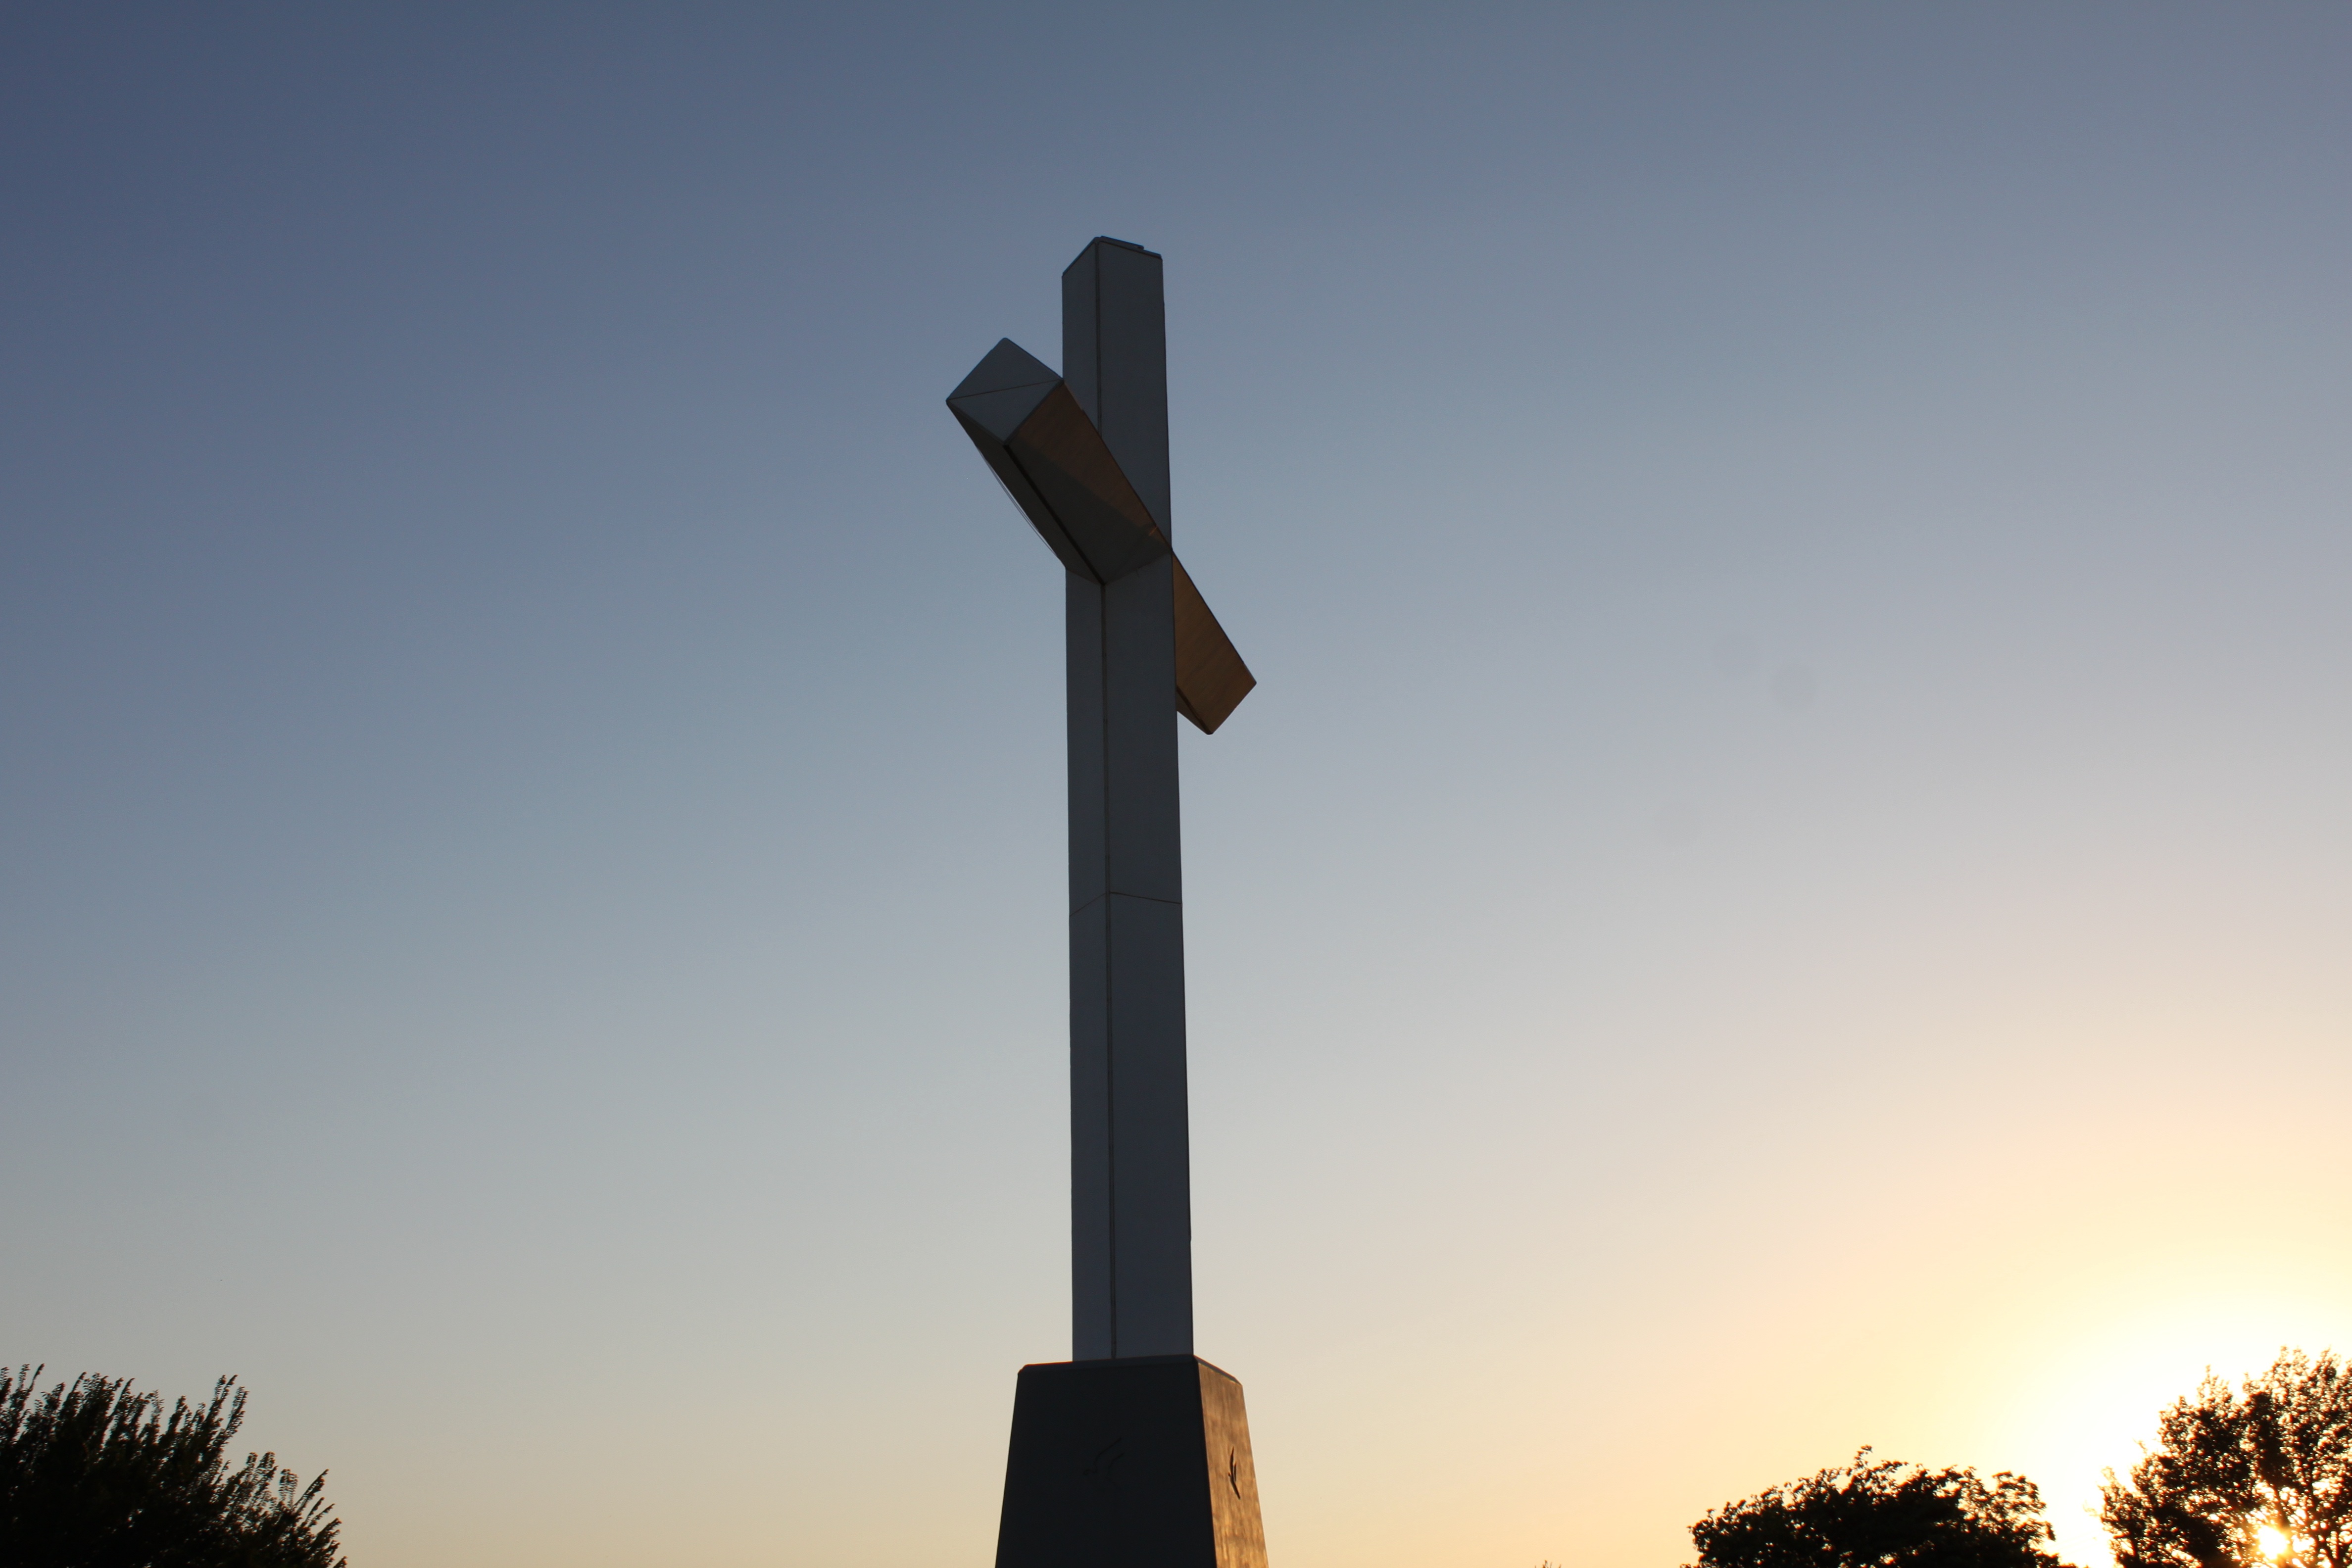
sky, wind, monument, symbol, church, cross, christian, obelisk, jesus, god, belief